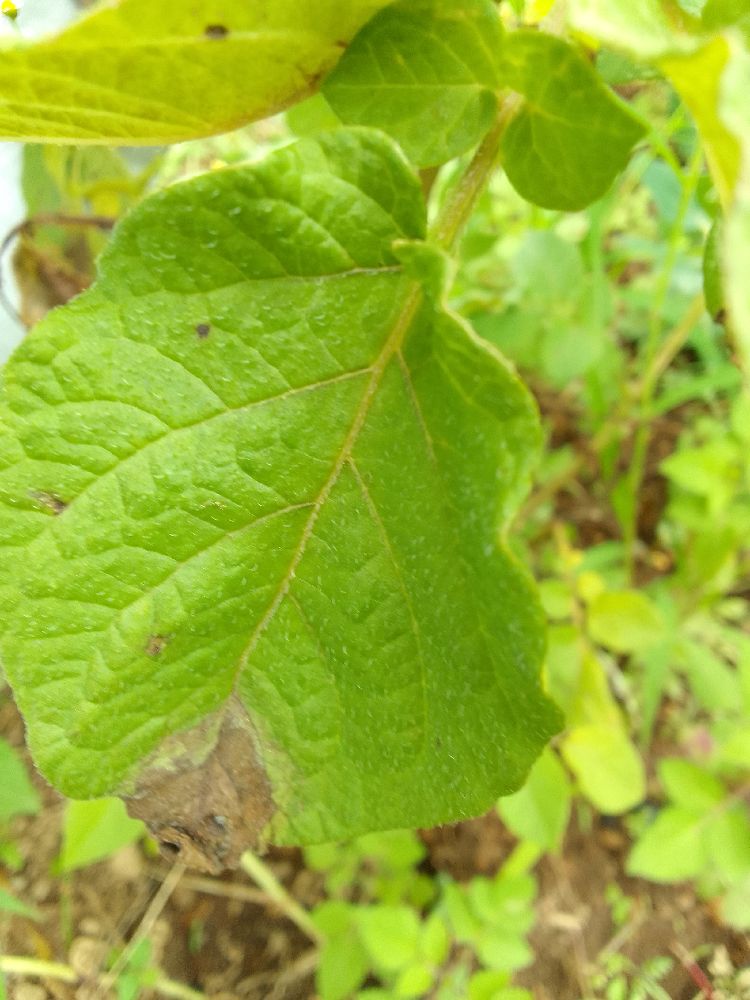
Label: Late blight